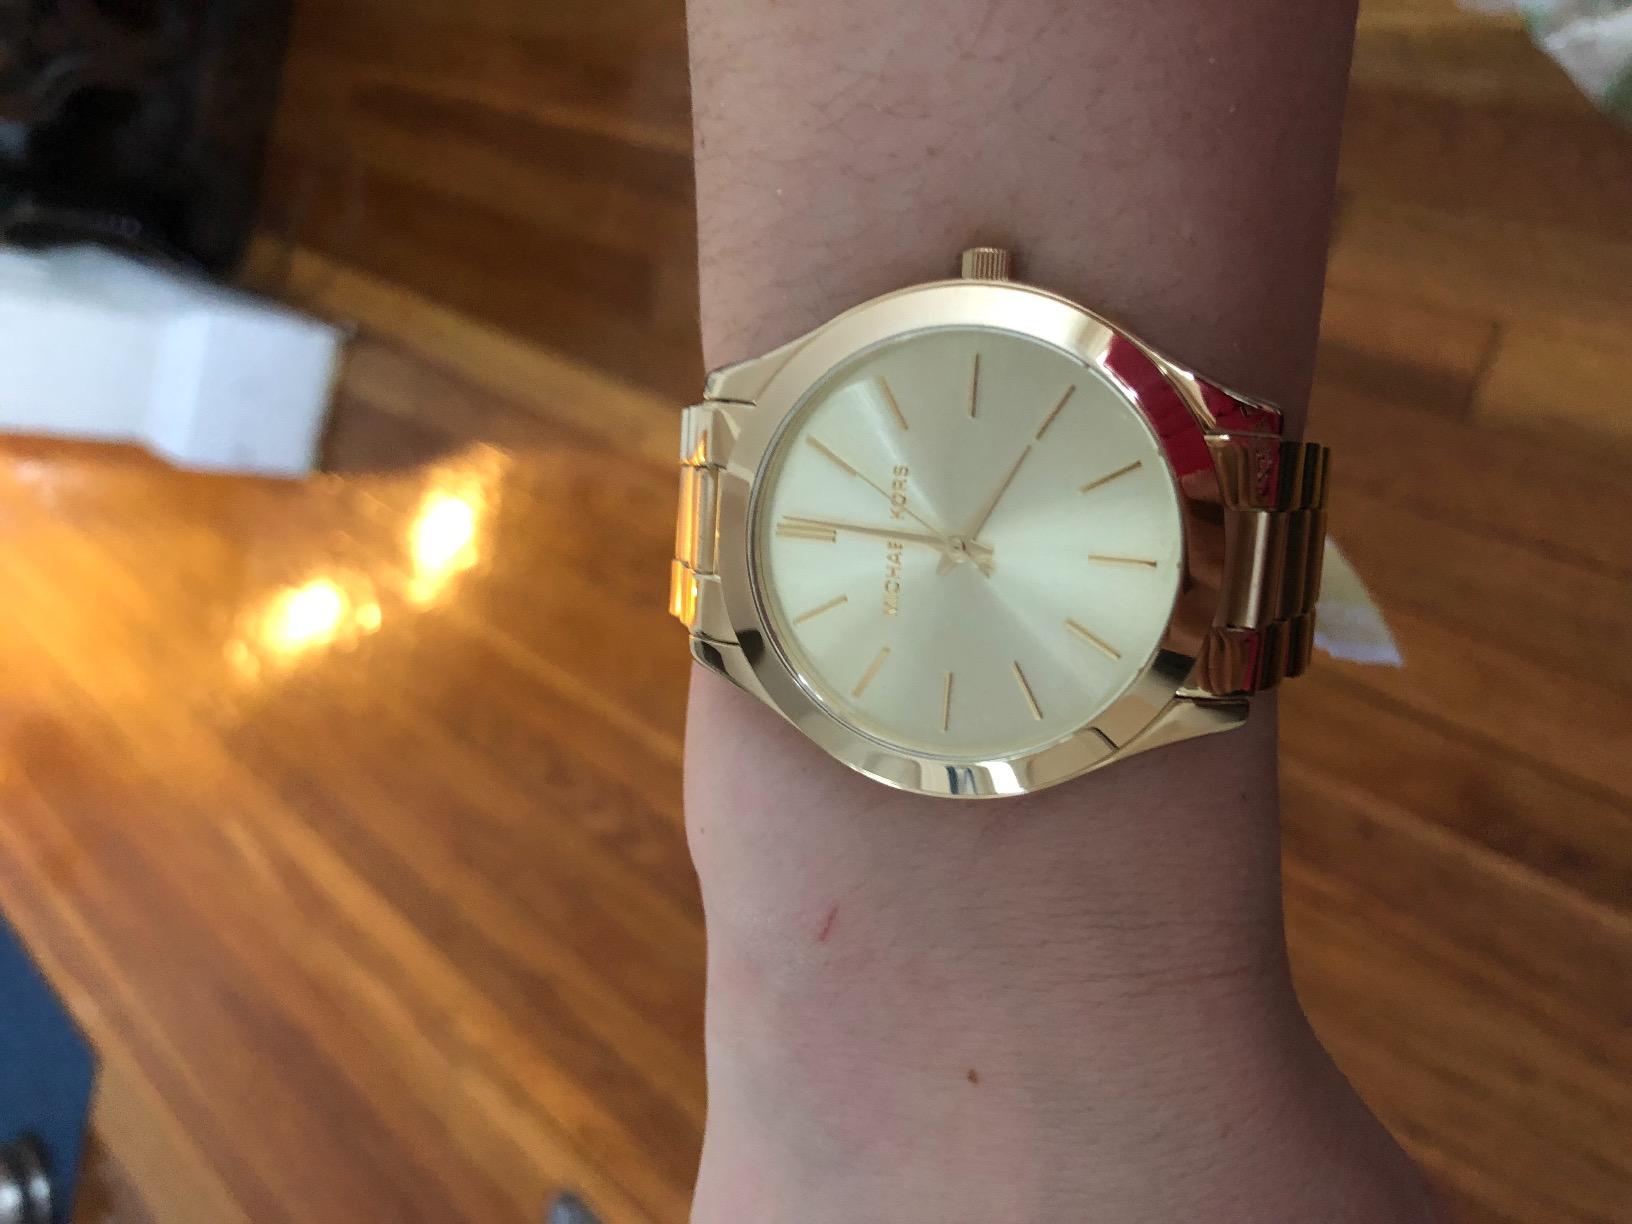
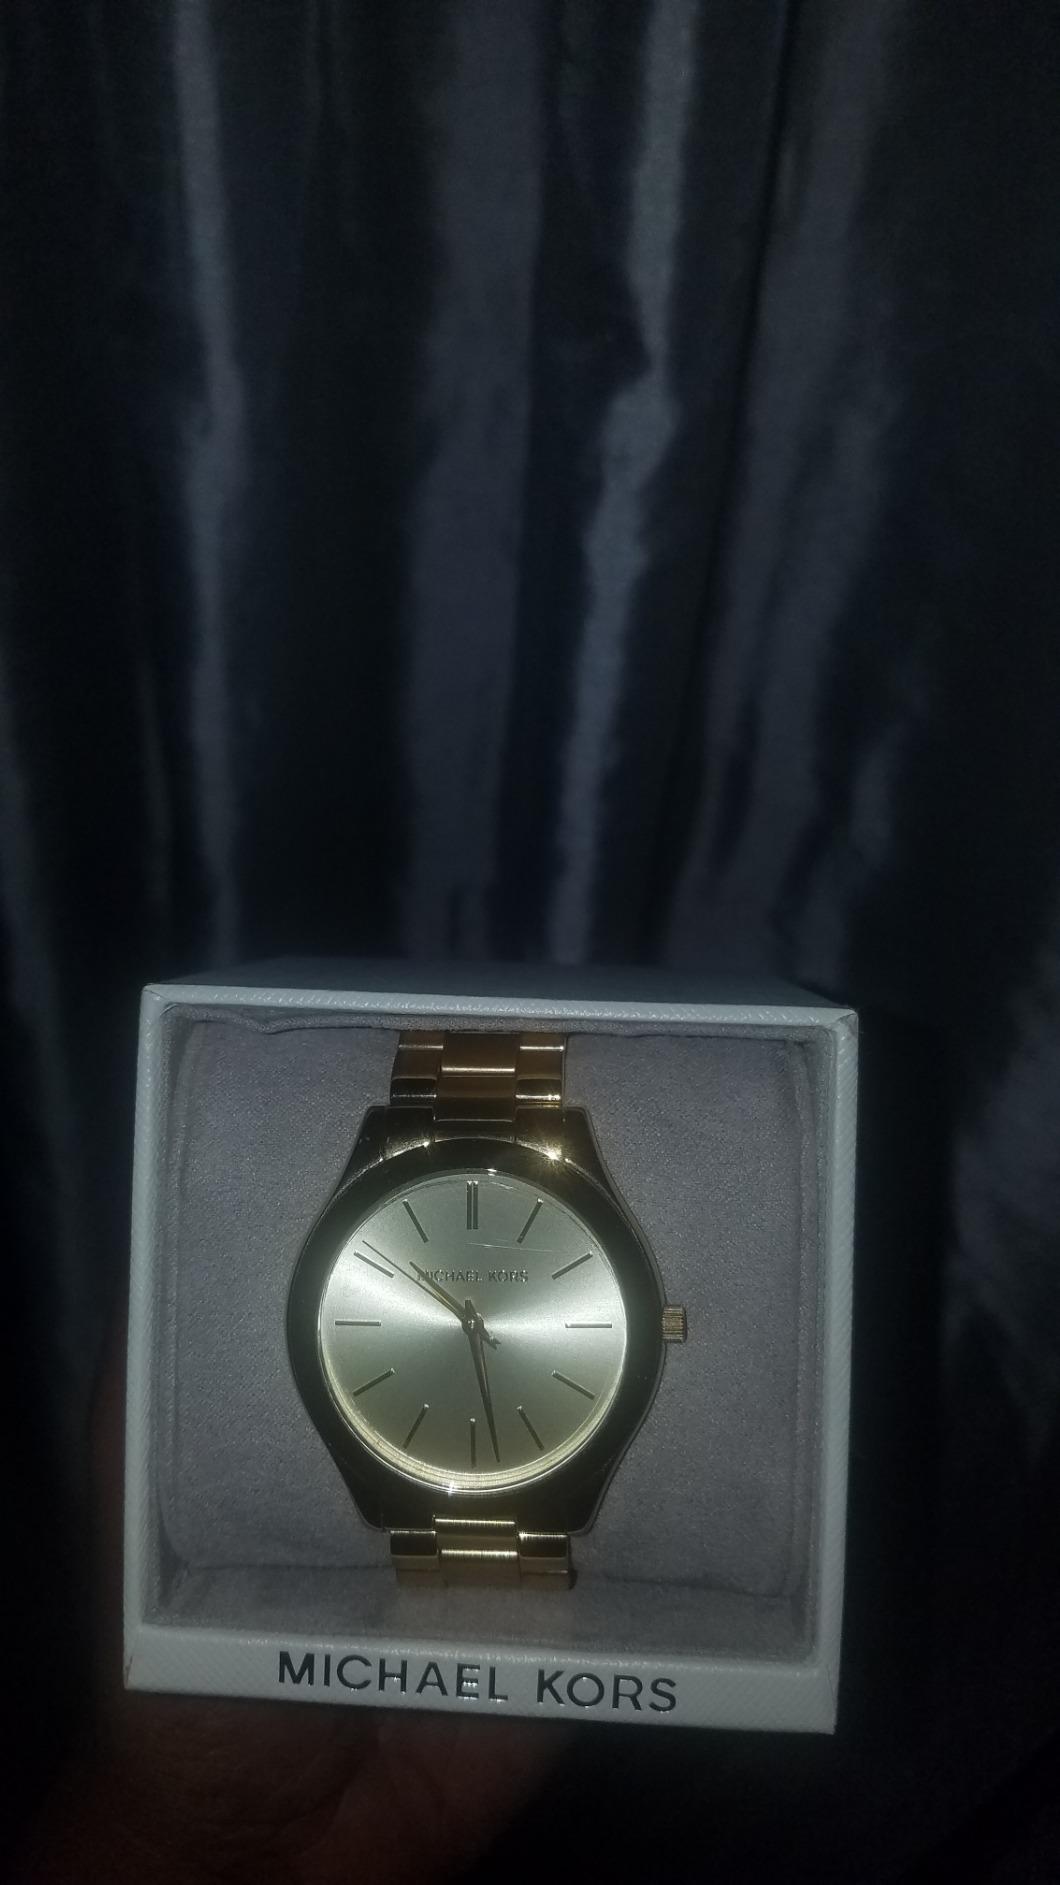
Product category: accessories_watch
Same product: yes